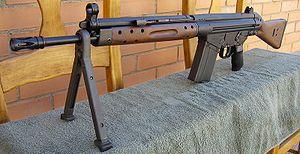
Fusil CETME CEspañol: Fusil de asalto CETME C
Le fusil d'assaut espagnol CETME Modelo B peut être considéré comme le modèle de présérie du HK G3. Il fut adopté en 1958 par les forces armées espagnoles et céda sa place à une version améliorée dite Modèle C. Ce dernier fut remplacé en 1986 par le CETME L/LC.